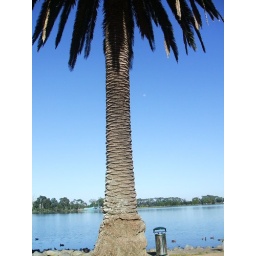
Palm tree by the lake